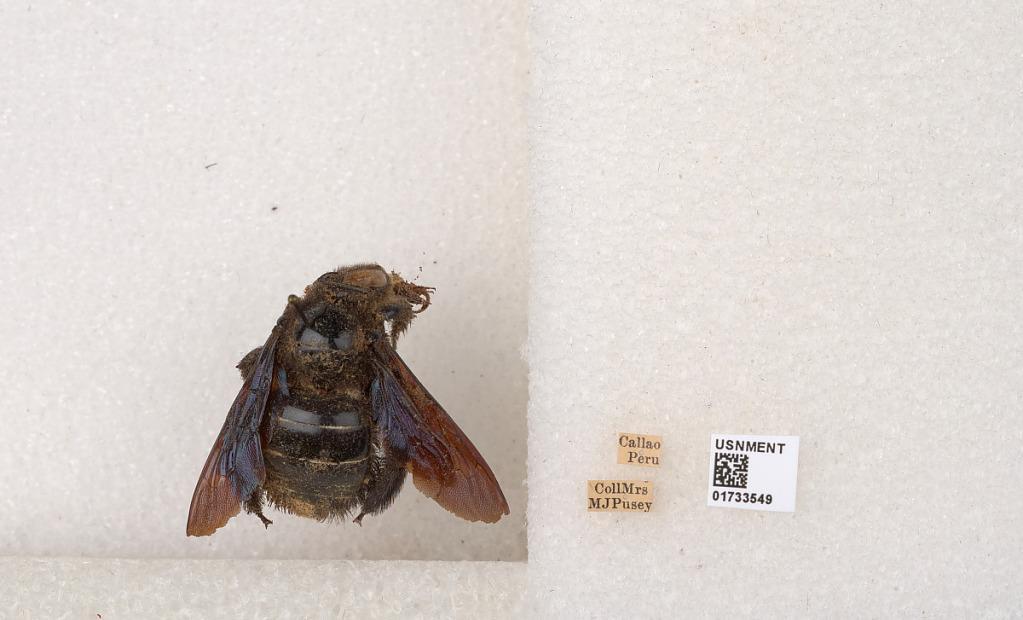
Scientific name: Xylocopa (Neoxylocopa) frontalis (Olivier)
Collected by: M. Pusey
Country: Peru
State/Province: Callao